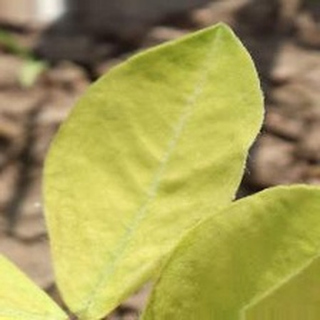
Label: groundnut_nutrition_deficiency